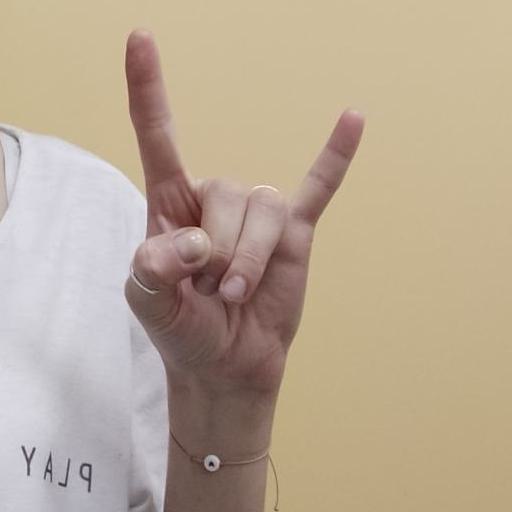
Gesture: rock